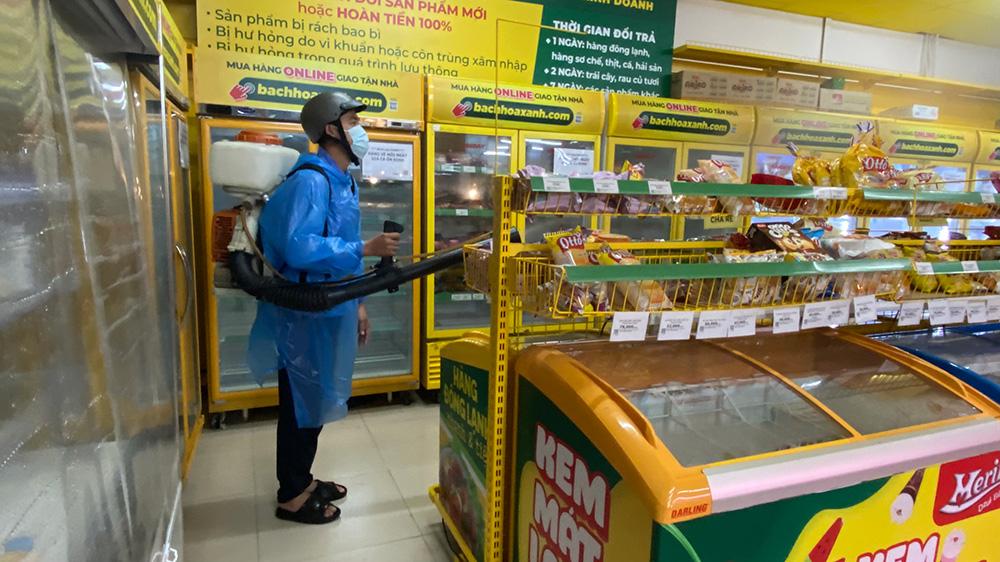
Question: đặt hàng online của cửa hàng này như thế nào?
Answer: vào trang web bachhoaxanh. com